Devanampriya

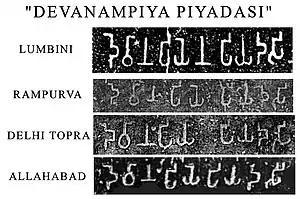
Various "Devanampiya Piyadasi" inscriptions on the Pillars of Ashoka

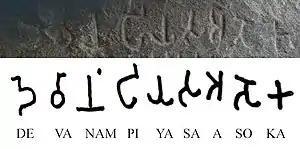
"Devānaṃpiyasa Asoka", honorific Devanampiya (Brahmi script: 𑀤𑁂𑀯𑀸𑀦𑀁𑀧𑀺𑀬𑀲𑀅𑀲𑁄𑀓, "Beloved of the God", in the adjectival form -sa) and name of Ashoka, in Brahmi script, in the Maski Edict of Ashoka

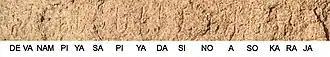
The full title "Devanampiyasa Piyadasino Asokaraja" in the .

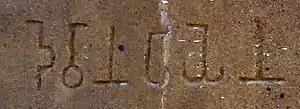
"Devānampiyena" (𑀤𑁂𑀯𑀸𑀦𑀁𑀧𑀺𑀬𑁂𑀦:"Of Devanampiya") in the Lumbini Minor Pillar Edict of Ashoka. Brahmi script

Devanampriya (Devanagari: देवानंप्रिय or देवानम्प्रिय​), also called Devanampiya (Brahmi script: 𑀤𑁂𑀯𑀸𑀦𑀁𑀧𑀺𑀬, "Devānaṃpiya"), was a Pali honorific epithet used by a few Indian monarchs, but most particularly the 3rd Mauryan Emperor Ashoka The Great (r.269-233 BCE) in his inscriptions (the Edicts of Ashoka). "Devanampriya" means "Beloved of the Gods". It is often used by Ashoka in conjunction with the title "Priyadasi", which means "He who regards others with kindness", "Humane".